Mayurov House

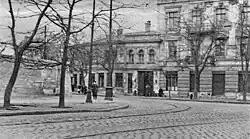
the view of the Hretska Ploshcha before the Round House was destructed

In the 1920s, the house manager was former convict Sergei Martynovsky, who was the founder and the manager of the Museum of Communist Party History. The Greek Square was named in his honor for a long time (called Martynovskogo Square). In 1996 the house was demolished and rebuilt with significant changes. The 7-floor structure was built inside the yard, but only the façade was saved. Currently, the modern shopping center Athena (also known as Athena Gallery) is located in the newly constructed building.